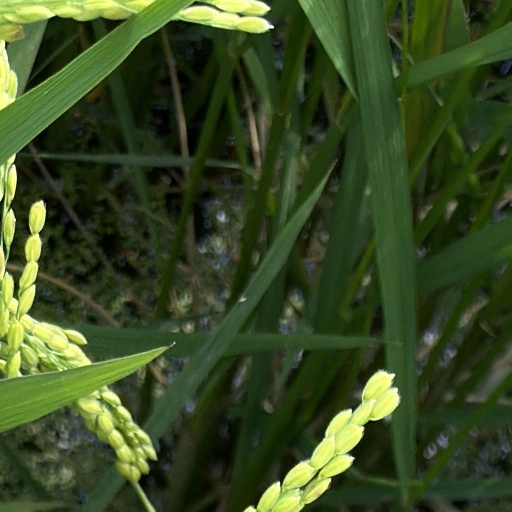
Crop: rice